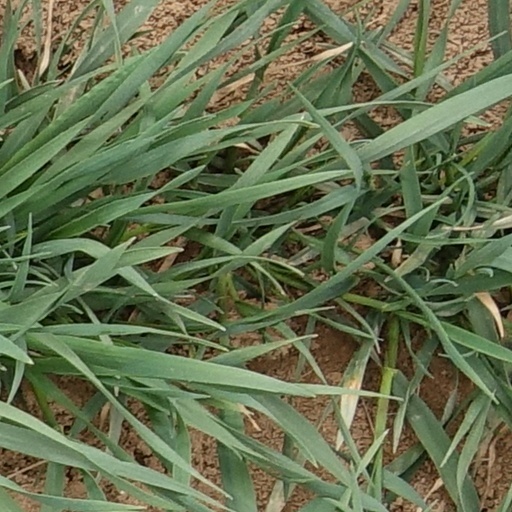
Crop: wheat